List of cricketers who have scored centuries in both innings of a Test match

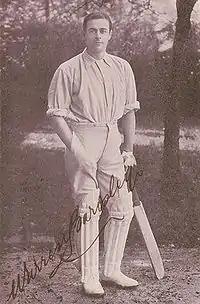
A 1909 photograph of Warren Bardsley

In cricket, a player is said to have scored a century when they score 100 or more runs in a single innings. Test cricket, the longest version of the game, involves two innings per side in a match. An individual scoring centuries in each innings of a Test match, a feat which is called "Twin centuries," is considered a "milestone" by critics. Players from all teams that are full members of the International Cricket Council (ICC) except Ireland and Afghanistan have scored centuries in both innings of a Test.